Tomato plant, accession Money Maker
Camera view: vertical (180 deg); turntable rotation: 90 degrees
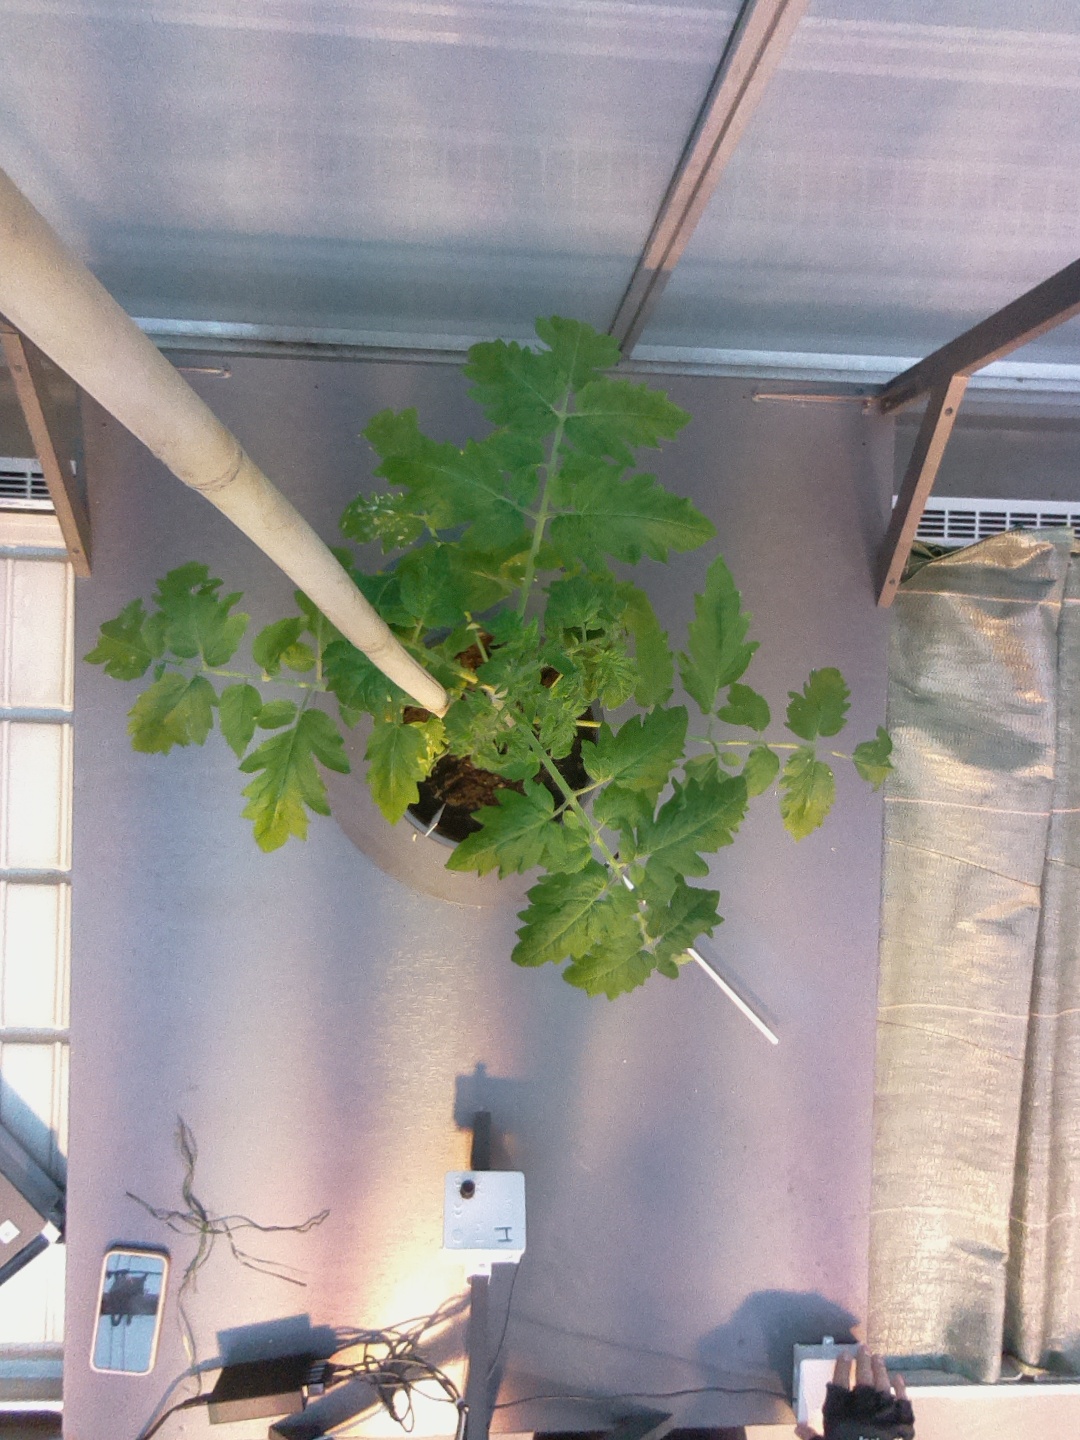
BBCH growth stage 14: 8 of true leaves visible